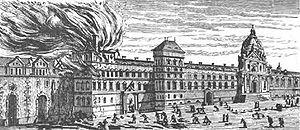
Les Provinciales est un ensemble de dix-huit lettres, en partie fictives, écrites par Blaise Pascal. Publiées entre janvier 1656 et mars 1657, elles ont d’abord eu pour but de défendre le théologien janséniste Antoine Arnauld, menacé d’être condamné par la Sorbonne, avant de s’orienter vers une critique de la Compagnie de Jésus et, en particulier, de la casuistique laxiste défendue par certains de ses membres.